Ellen Langer

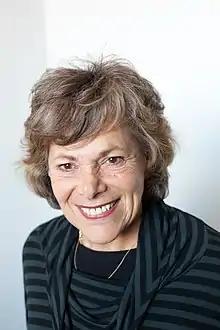
Langer in 2013

Ellen Jane Langer (born March 25, 1947) is an American professor of psychology at Harvard University; it has been claimed that in 1981, she became the first woman ever to be tenured in psychology at Harvard, She is widely known as the "mother of mindfulness" and the "mother of positive psychology". Langer studies the illusion of control, decision-making, aging, and mindfulness theory. Her most influential work is "Counterclockwise", published in 2009, the first test of her mind/body unity theory. Her most recent book, "The Mindful Body: Thinking Our Way to Chronic Health", published in 2023, argues for the enormous control we have over our health based on mind/body unity.